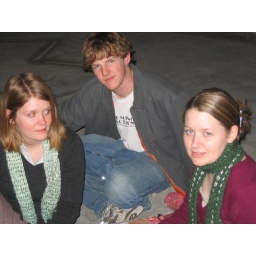
Exploring the unfinished top floor in the science building